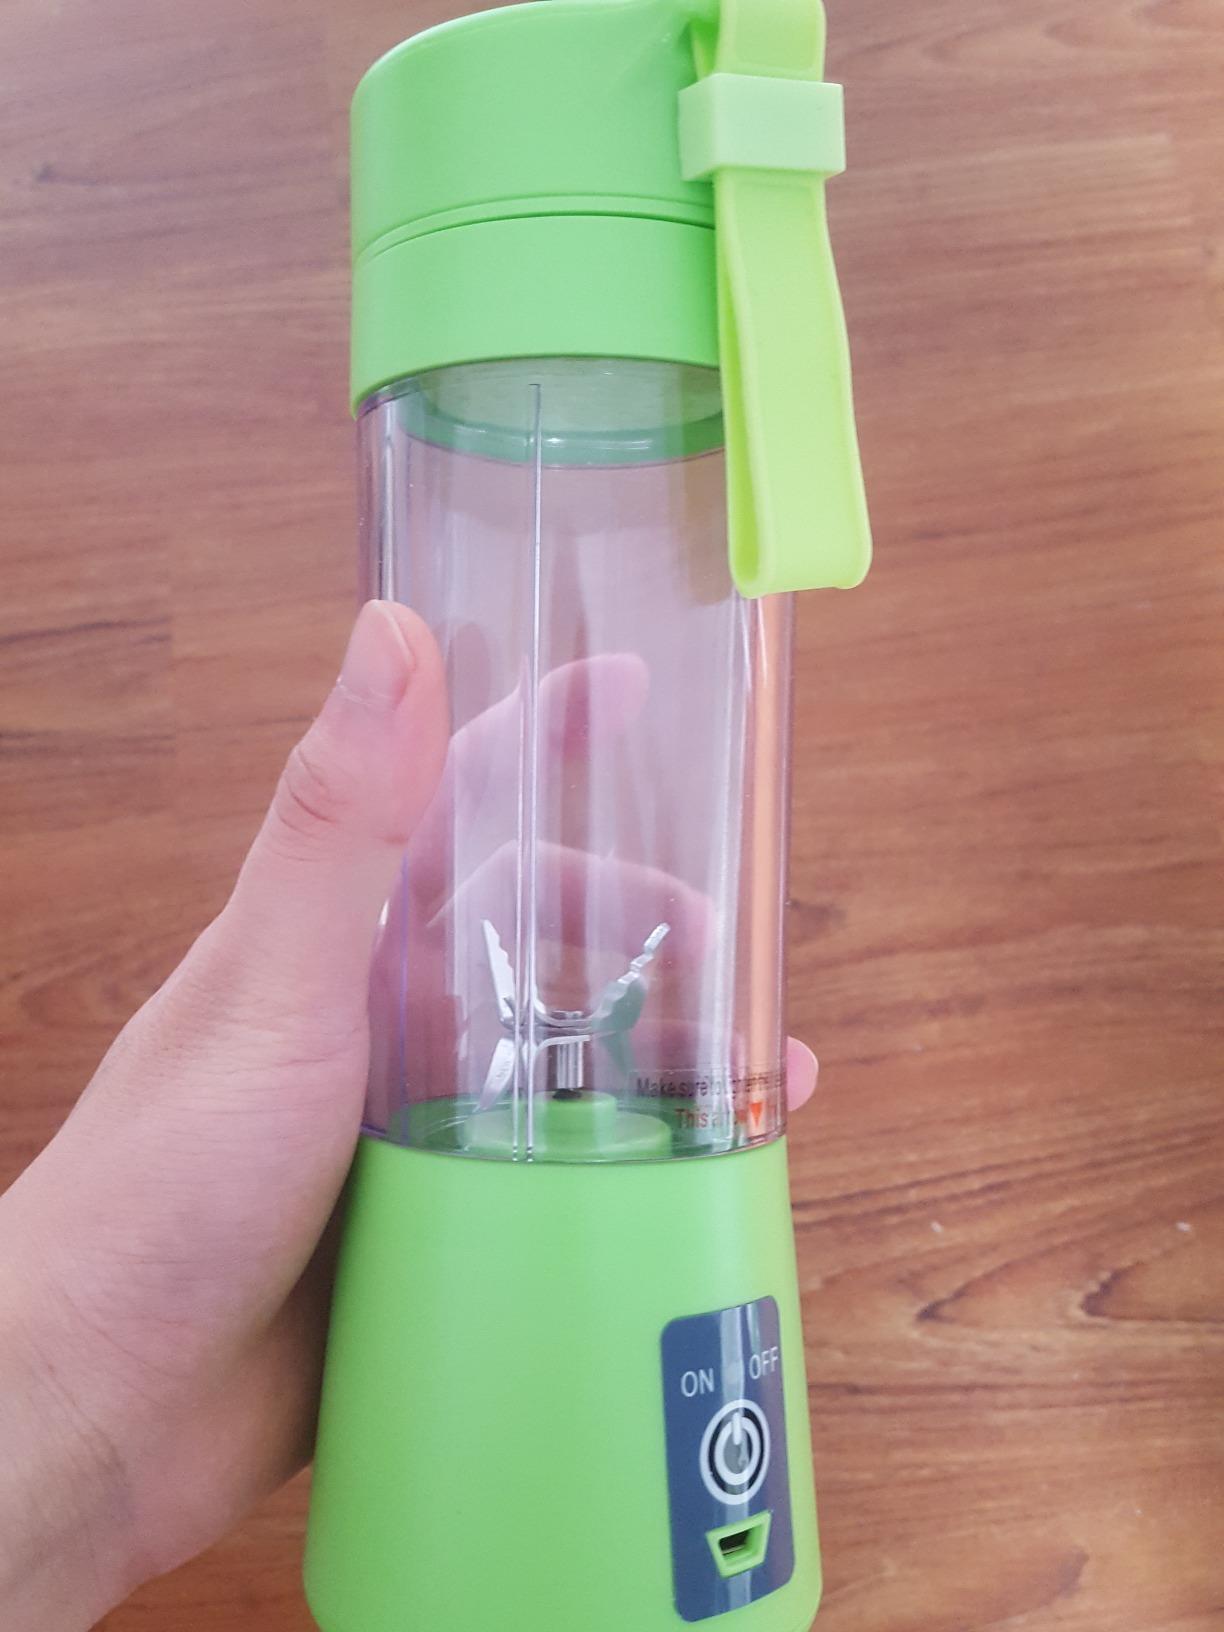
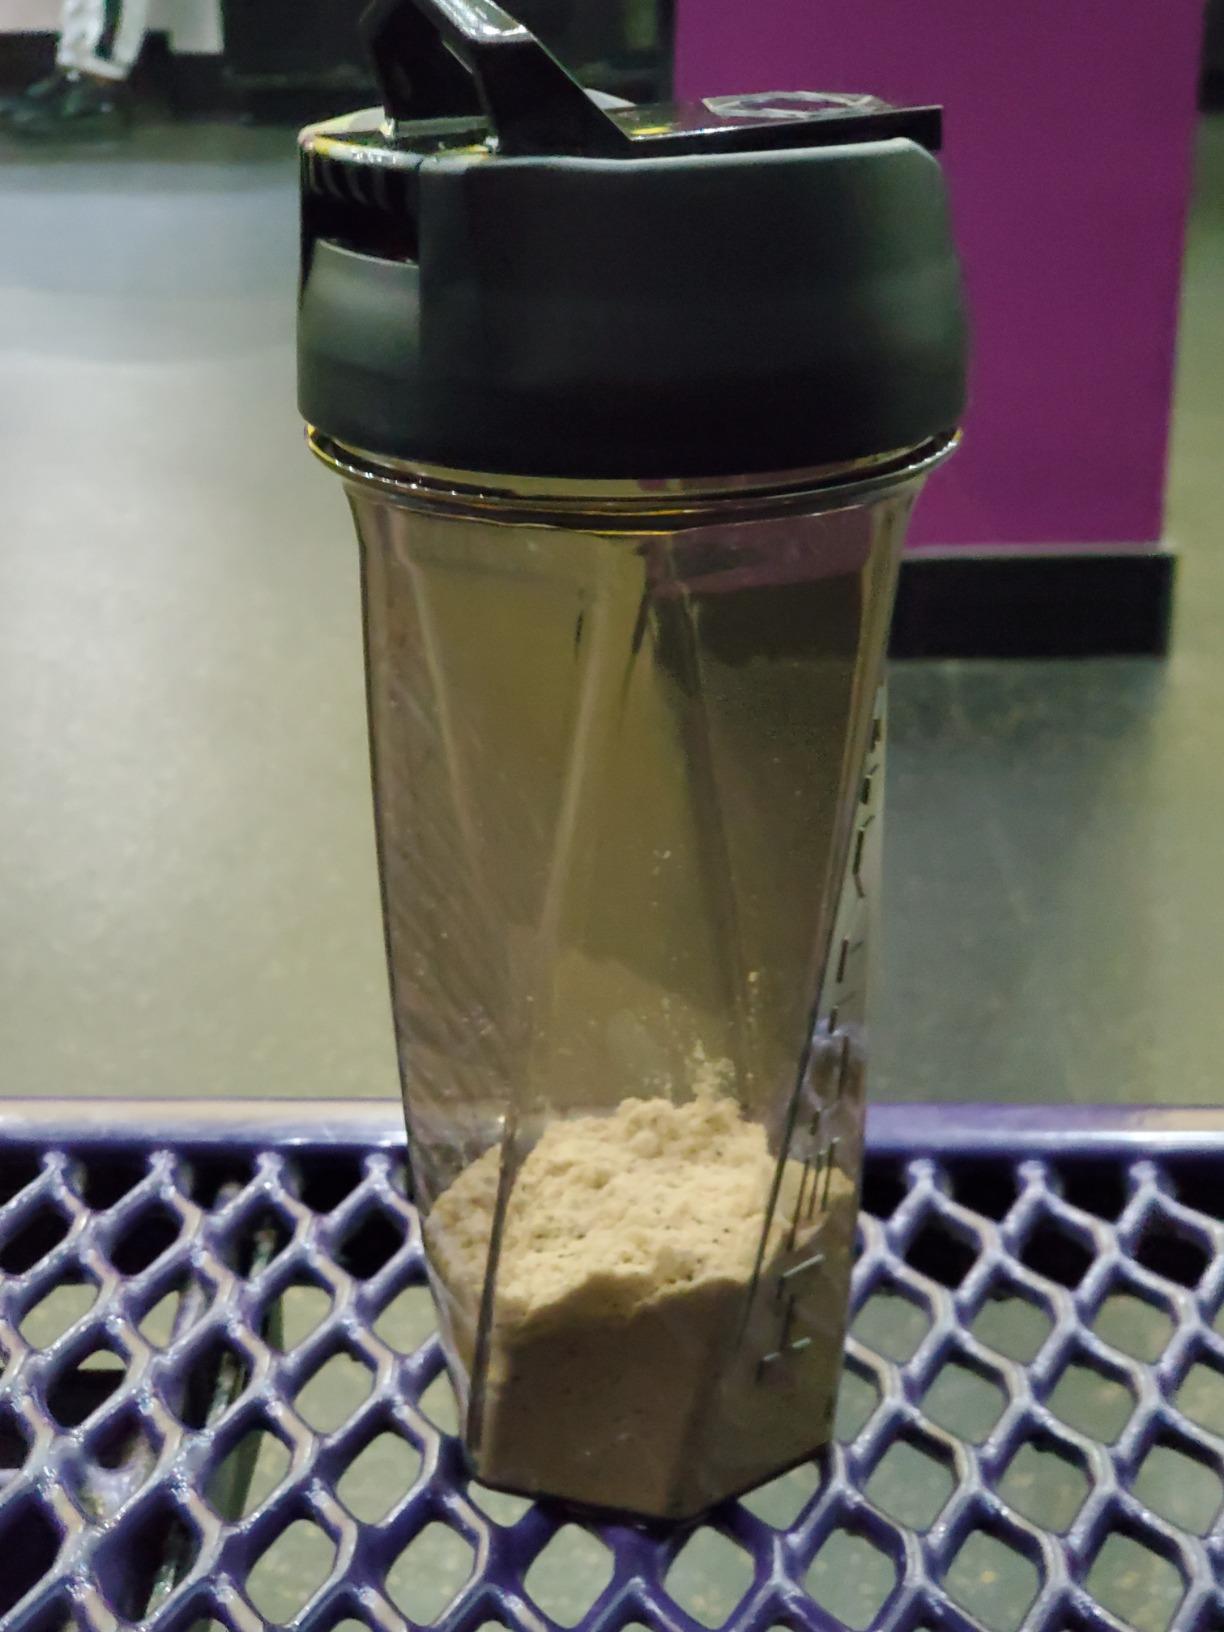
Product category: items_blender
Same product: no